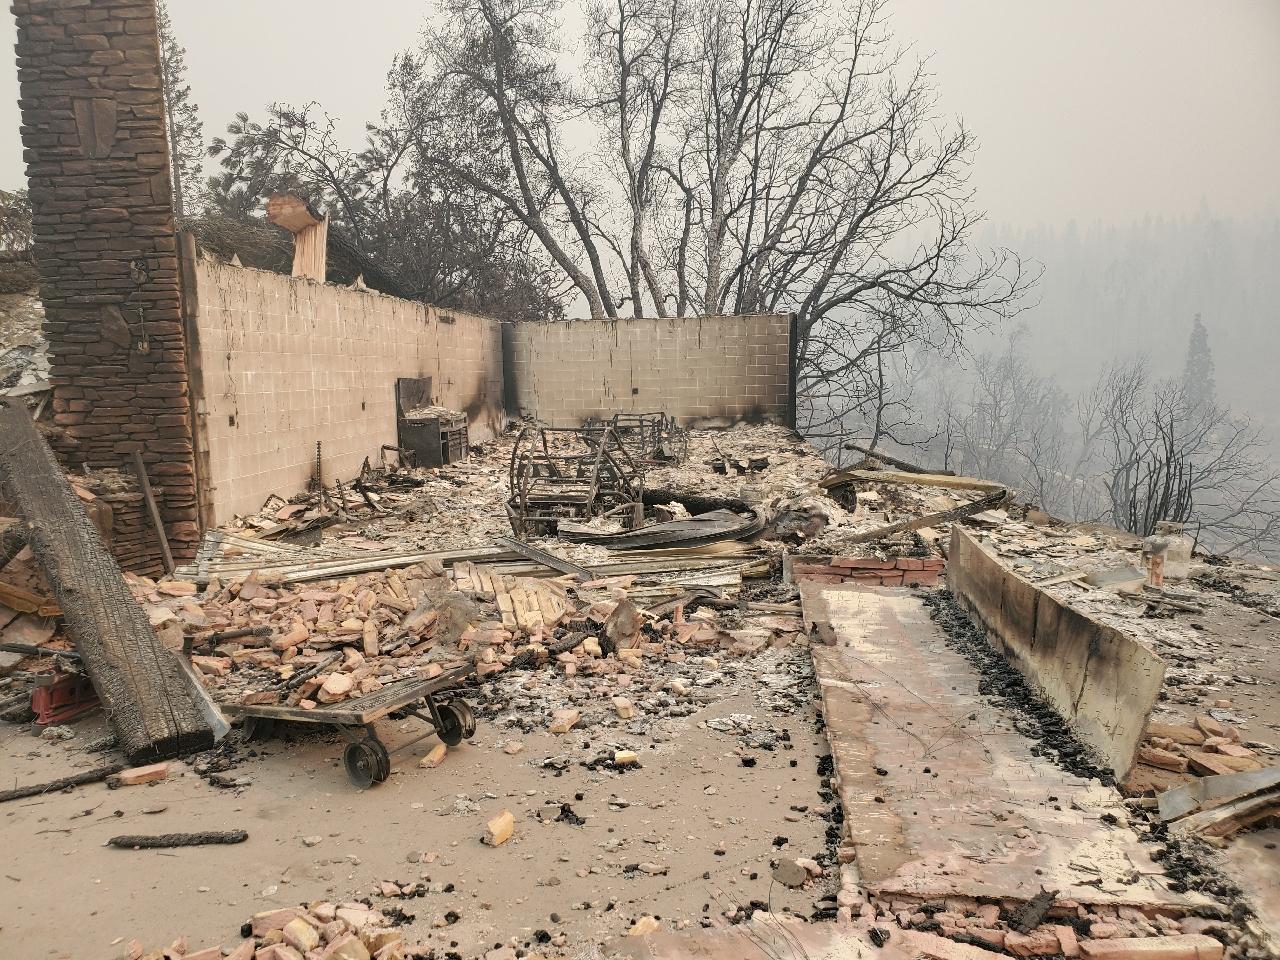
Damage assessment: destroyed